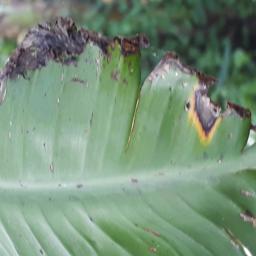
Label: POTASSIUM DEFICIENCY